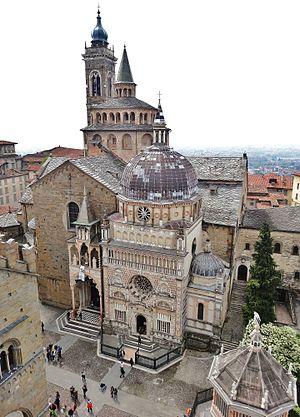
Bergame est une ville italienne, d'environ 122 000 habitants, capitale de la province du même nom, située en Lombardie, région de la plaine du Pô, à environ 50 km au nord-est de Milan.
La chapelle Colleoni, est une église située à Bergame en Italie pour accueillir les cendres du condottiere Bartolomeo Colleoni.